Mardi Gras: Spring Break

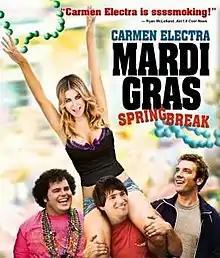
DVD cover

Mardi Gras: Spring Break is a 2011 comedy/road trip film. It stars Nicholas D'Agosto, Josh Gad, Bret Harrison, Arielle Kebbel, Danneel Harris, Regina Hall, and Carmen Electra. It is directed by Phil Dornfield. The film follows a trio of senior college students who visit New Orleans during the Mardi Gras season.